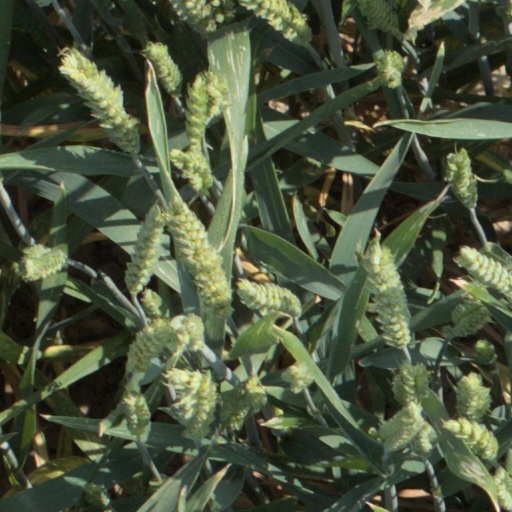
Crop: wheat